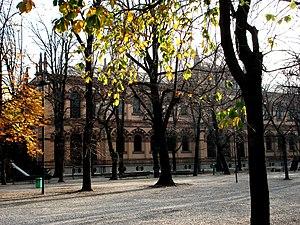
Mediolanum est le nom du site de la ville actuelle de Milan en Italie à l'époque de la Rome antique.